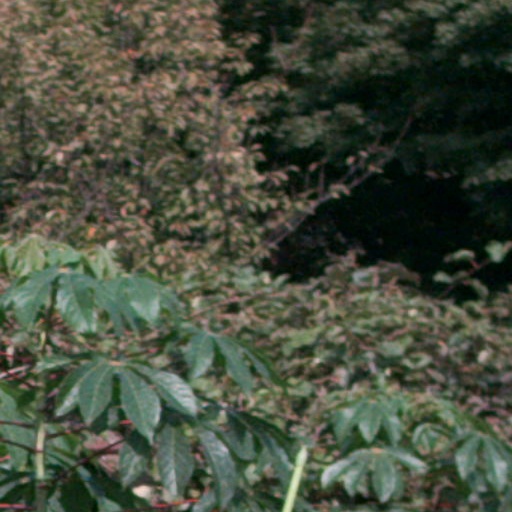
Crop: cassava